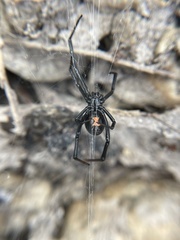
Species: Lactrodectus_hesperus